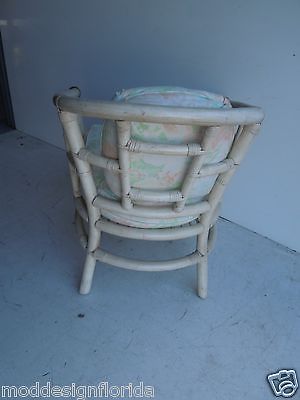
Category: chair